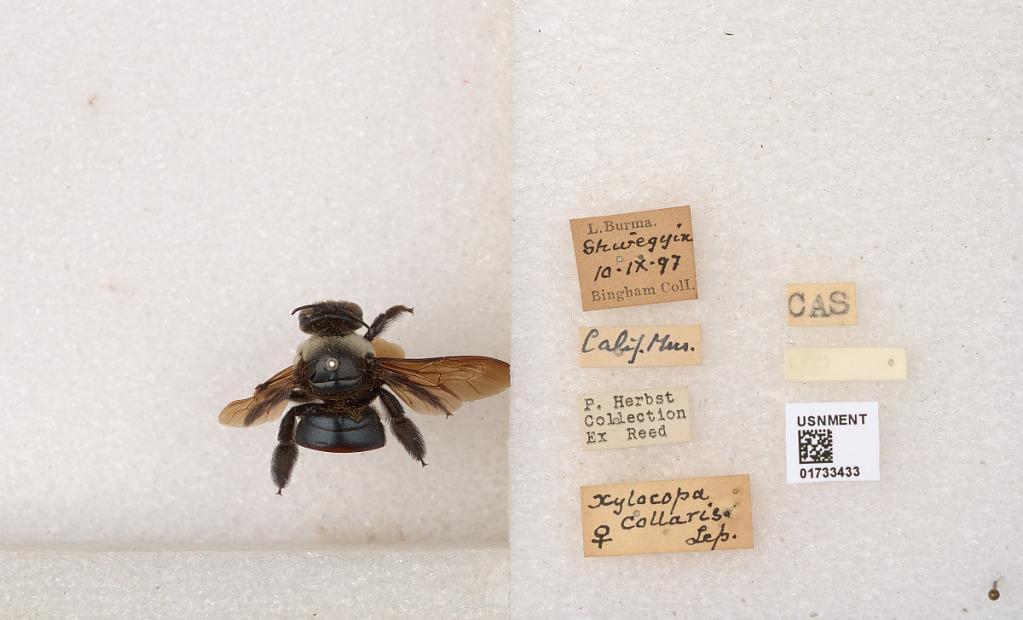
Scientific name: Xylocopa (Zonohirsuta) dejeanii dejeanii (Lepeletier)
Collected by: Bingham
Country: Myanmar
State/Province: Bago
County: Bago
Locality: Shwiegyin
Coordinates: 17.9167, 96.8833